Colonial navies of Australia

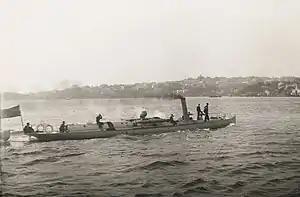
The torpedo boat "Avernus" in Sydney Harbour

After the construction of "Spitfire" (launched 4 April 1855) the New South Wales Government took no further steps in developing a naval force until a naval brigade of 120 men was formed in 1863. There was strong support for the naval brigade and in 1864 it consisted of five companies, four in Sydney and one in Newcastle, with an overall strength of 200 men. The naval brigade headquarters was established at Fort Macquarie, where the Sydney Opera House today stands. Since "Spitfire" was sold to Queensland in 1859, the naval brigade had no ships of their own. This problem was not rectified until the late 1870s, when the government ordered the construction of two second class torpedo boats, "Avernus" and "Acheron"; these vessels were constructed in Sydney.